Varidnaviria

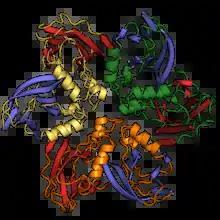
A pseudohexameric trimer of DJR-MCPs formed into a hexagonal shape. Jelly roll folds of each MCP are colored in red and blue, and the loops and helices of each MCP are colored differently to distinguish the three MCPs.

Most viruses in "Varidnaviria" contain a capsid that is made of major capsid proteins (MCPs) that contain vertical double jelly roll (DJR) folds. The major capsid proteins are named so because they are the primary proteins that the capsid is made of. A jelly roll fold is a type of folded structure in a protein in which eight antiparallel beta strands are organized into four antiparallel beta sheets in a layout resembling a jelly roll, also called a Swiss roll. Each beta strand is a specific sequence of amino acids, and these strands bond to their antiparallel strands via hydrogen bonds. A "double" jelly roll fold MCP is one that has two jelly roll folds in a single protein. "Vertical" folds are those that are perpendicular to the capsid surface, in contrast to horizontal folds that are parallel to the capsid surface.